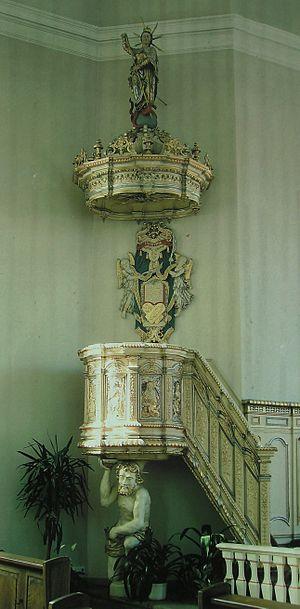
Jean Martersteck, né le 23 mai 1691 à Bouquenom et mort en 1764 à Wœlfling-lès-Sarreguemines, est un sculpteur sur bois et menuisier artisanal de baroque et rococo qui travaille dans le Pays de Bitche.